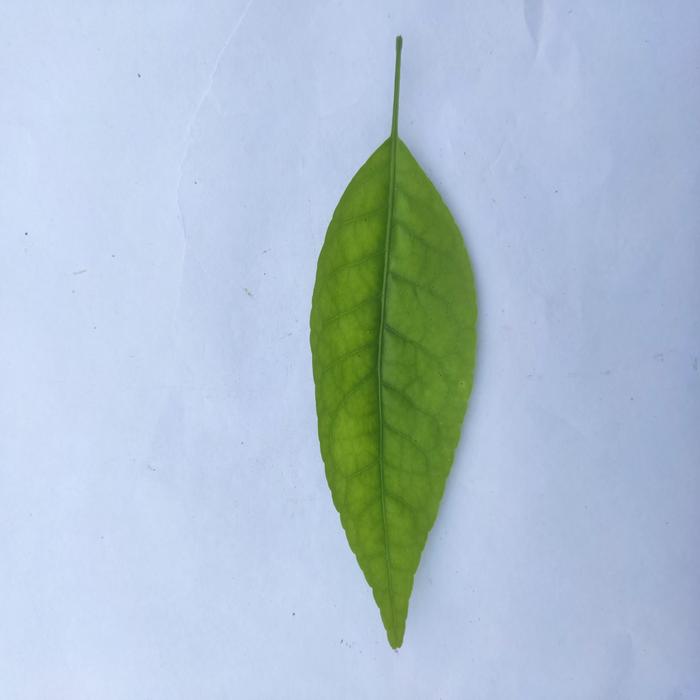
Crop: Aegle Marmelos
Leaf condition: Cercospora_Leaf